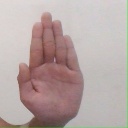
अक्षर: ध